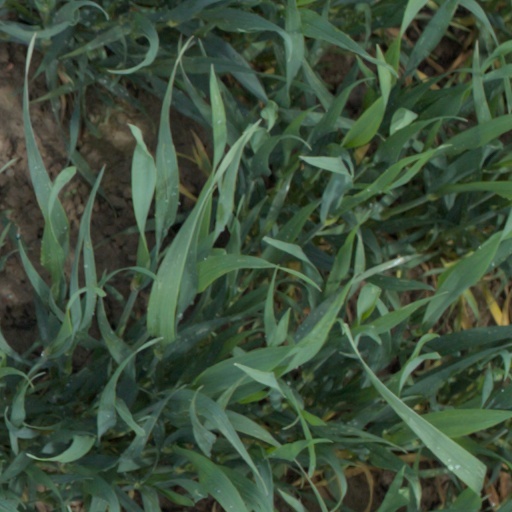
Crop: wheat